USS Shirk

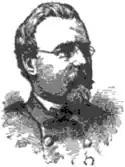
James W. Shirk

James W. Shirk was born on 16 July 1832 in Pennsylvania. He was appointed midshipman on 26 March 1849. He cruised between 1849 and 1860 on the coasts of Africa, East India, and North America, on the gunnery ship, . He also served in the Great Lakes and with the Pacific Squadron.